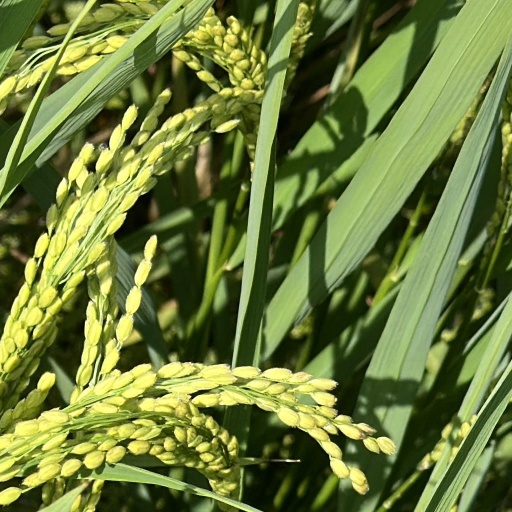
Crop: rice